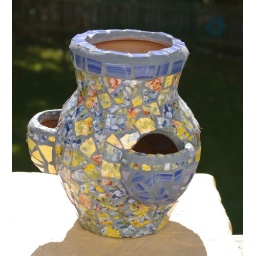
cool little tiles with broken plates for the side cups. grouted in midnight blue